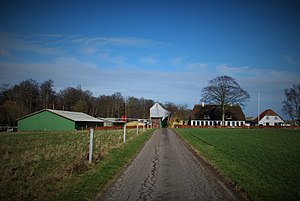
Kær Halvø
En af de større gårde på Kær Halvø
En af de større gårde på Kær Halvø
Kær Halvø er en halvø på øen Als i Ulkebøl Sogn, Sønderborg Kommune, beliggende nord for Sønderborg ud til Als Sund mod vest og Augustenborg Fjord mod øst. Fra Kær Vig ved Als Sund strækker landsbyen Kær sig næsten tværs over halvøen; På den nordøstlige del ligger Sønderborg Lufthavn ud til Augustenborg Fjord.